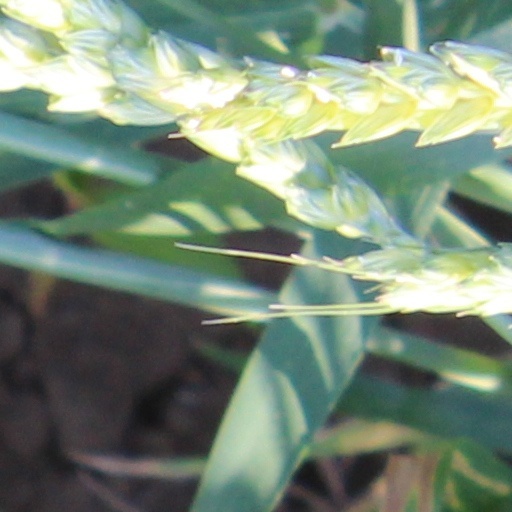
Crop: wheat